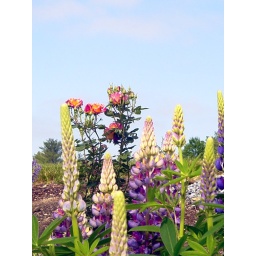
Lupines in the foreground, roses in the middle, backed by a warm blue spring sky